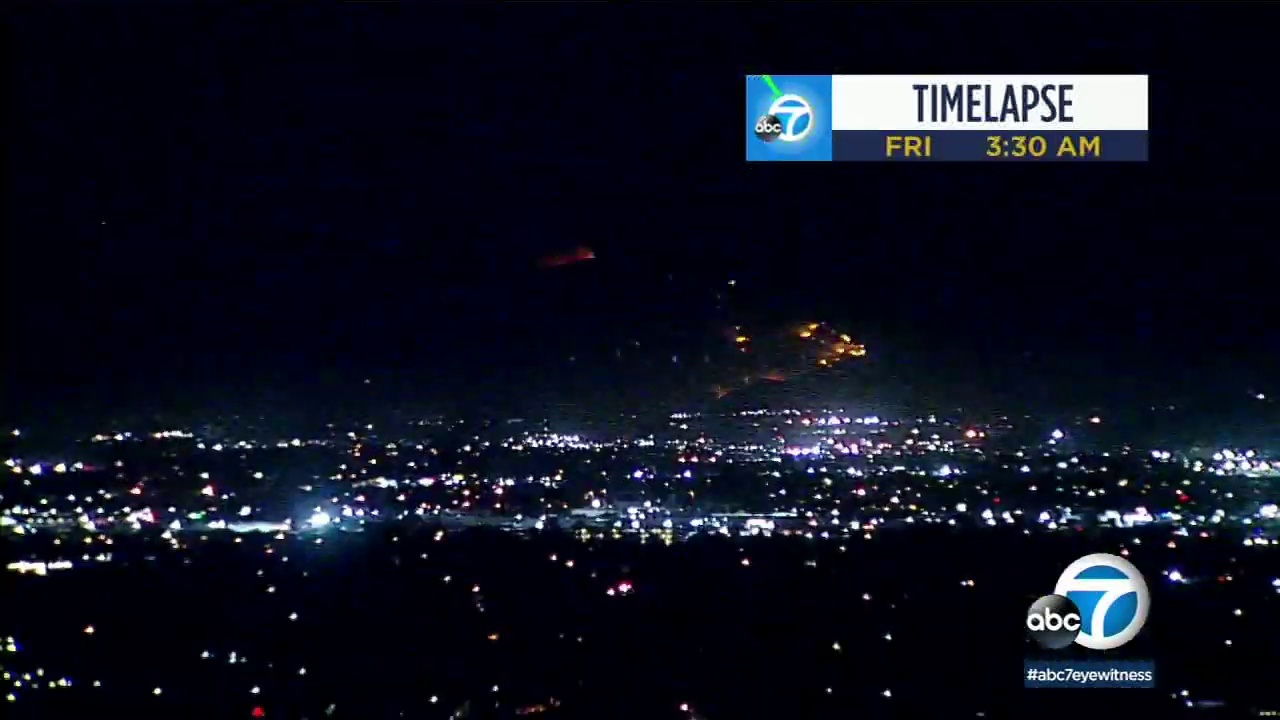
Fire: yes
Smoke: no